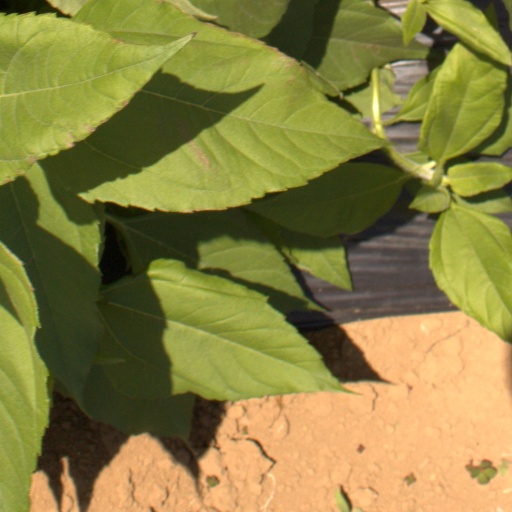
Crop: Jerusalem artichoke